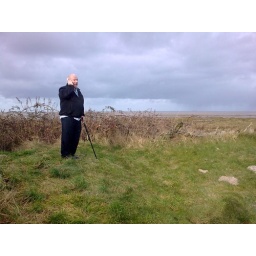
Dad in field by van